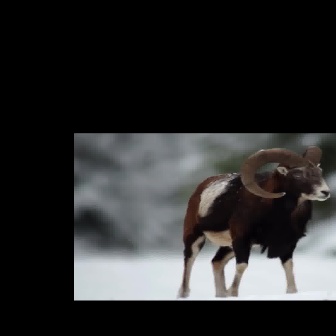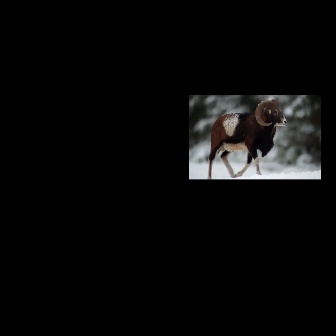
  Please identify the target specified by the bounding box [176,146,330,299] in the first image and locate it in the second image. Return the coordinates in [x_min,y_min,x_max,y_max] format.
Answer: [206,99,286,179]